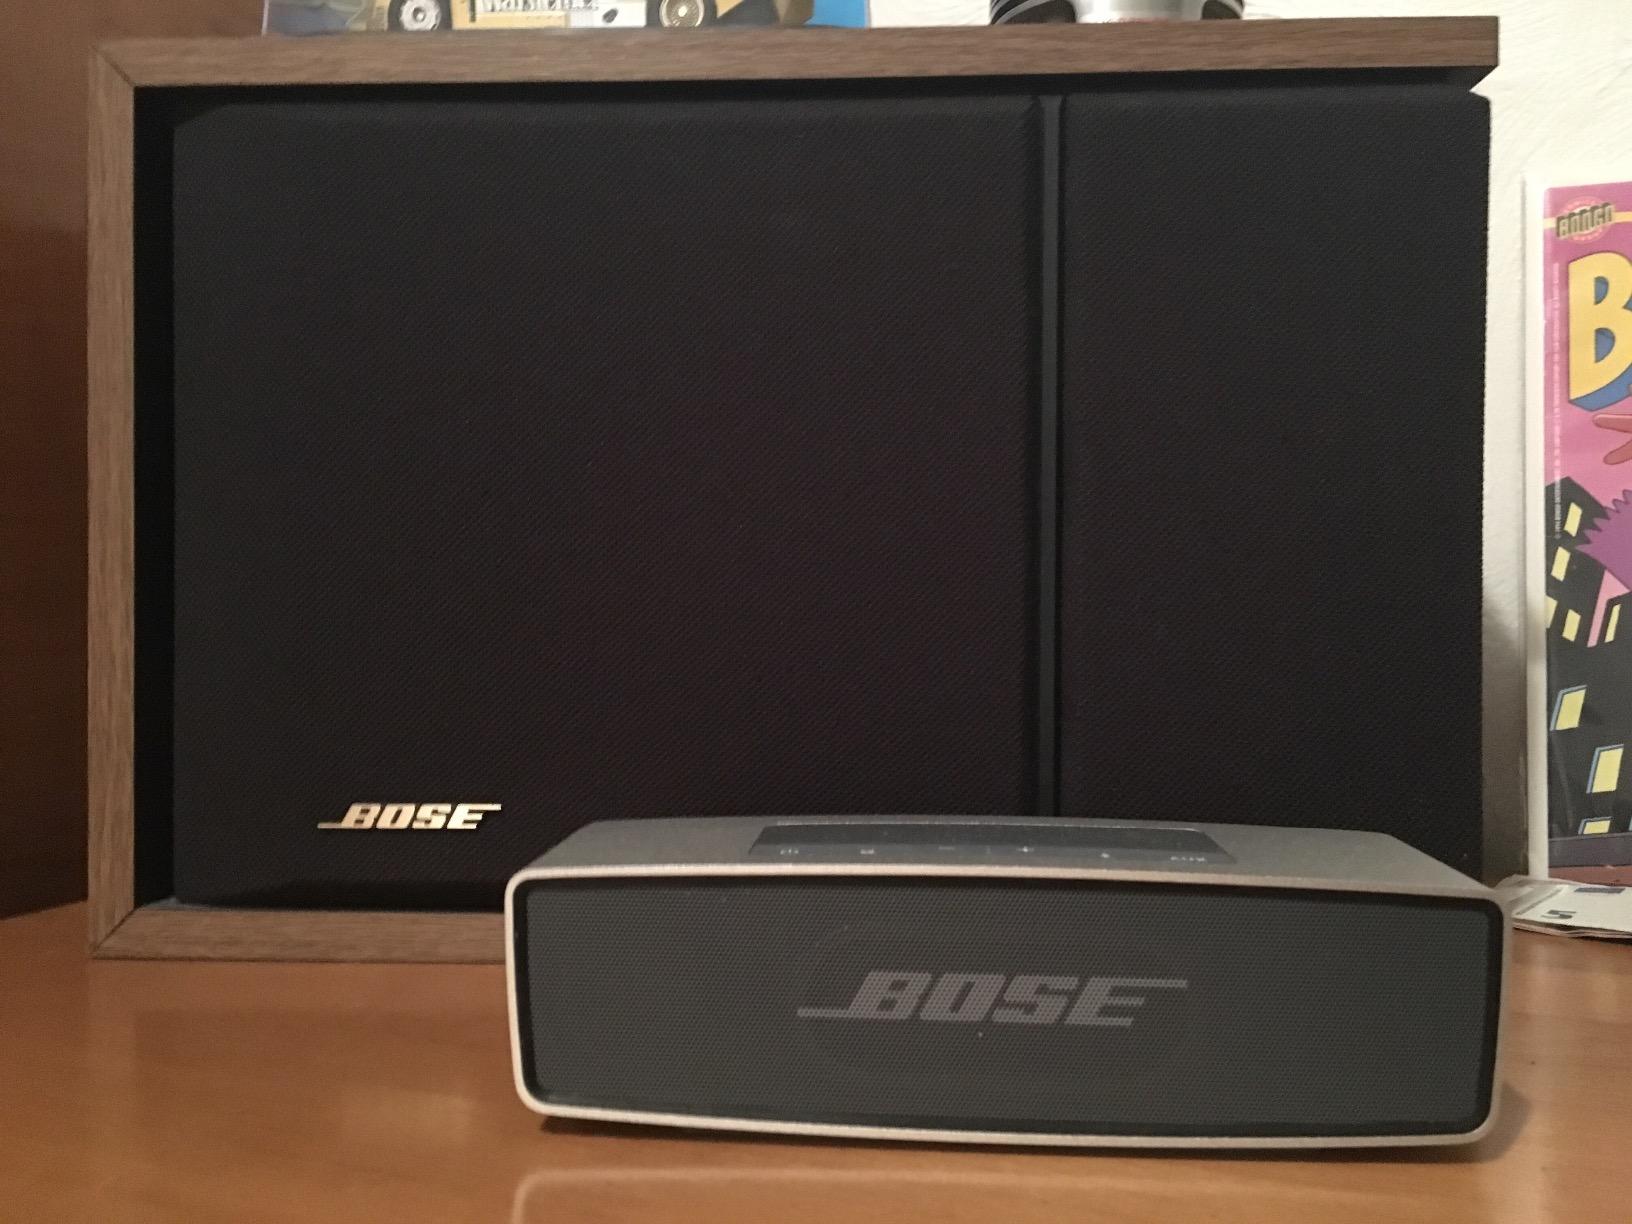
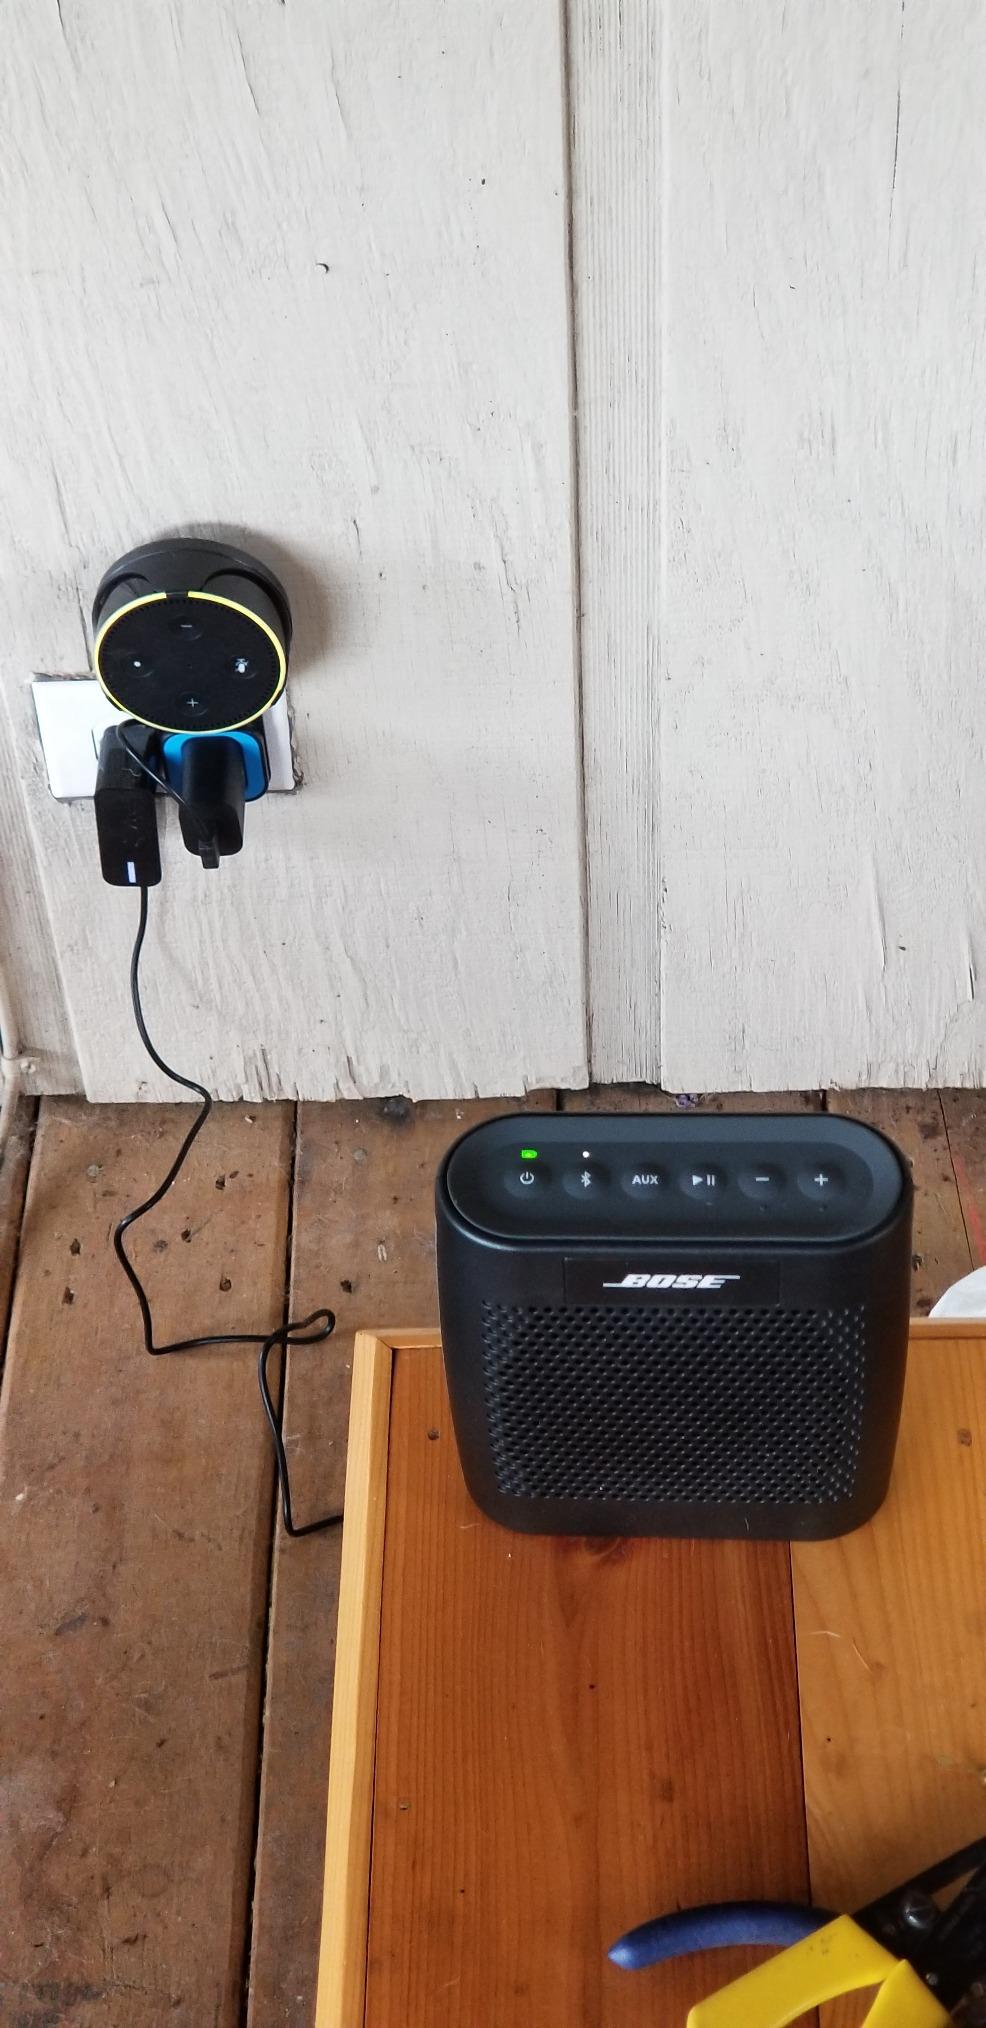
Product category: speaker
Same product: no